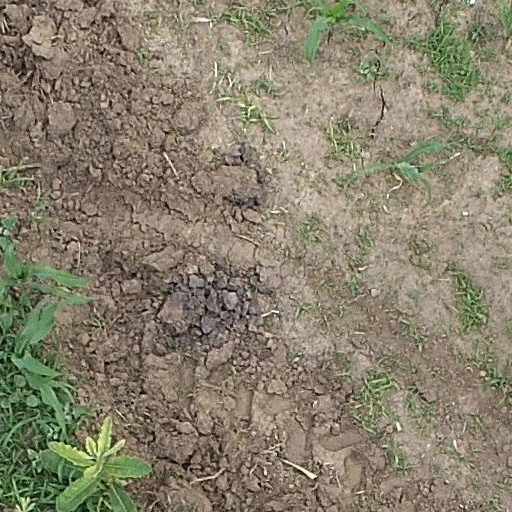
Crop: maize; corn